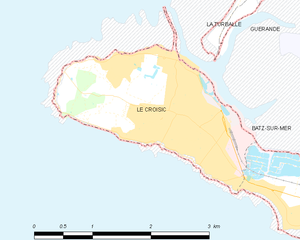
Le Croisic est une commune de l'ouest de la France, située dans le département de la Loire-Atlantique en région Pays de la Loire. Localisée sur une île granitique qui reste séparée de celle de Batz-sur-Mer et du continent jusqu'au IXᵉ siècle, elle fait à présent partie de la côte sauvage de la presqu'île guérandaise. À l'exception de l'isthme étroit qui le rattache à Batz-sur-Mer au sud-est, le territoire de la commune est entouré d'eau, alternant plages et falaises exposées à l'océan Atlantique et un port protégé par la jetée du Tréhic et ouvert sur le traict.